2010s in fashion

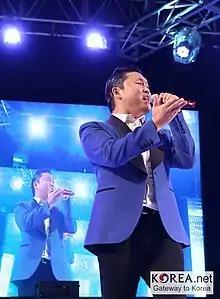
K-Pop singer Psy

For most of the late 2010s, minimalism remained the prevailing force in mainstream women’s fashion. Building on mid-decade trends, everyday style emphasized neutral color palettes, structured silhouettes, and understated accessories. One of the most notable shifts of the period was the decline of the skinny jean silhouette in favor of straight-leg, cropped cuts, often styled with oversized outerwear and crisp button-downs. Footwear leaned toward white sneakers, block-heeled boots, or minimalist flats.